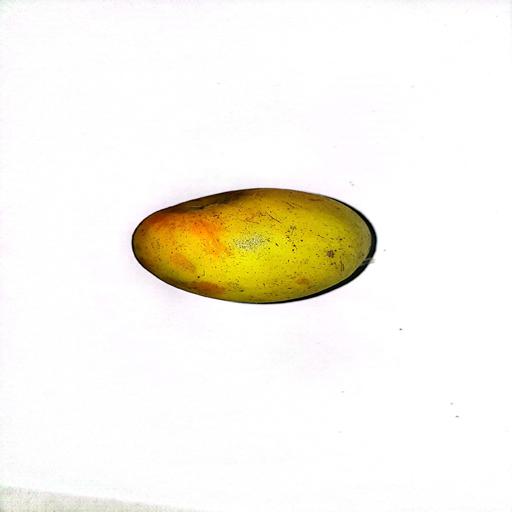
Label: healthy